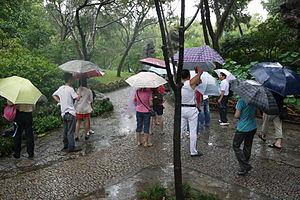
Visiteurs d'un jardin de Suzhou, en Chine, pendant un typhon.
Un parapluie est un dispositif portable et pliable, permettant de se protéger de la pluie et servant aussi à se protéger du soleil. Les parasols et les ombrelles sont construits sur le même principe, mais ne sont pas forcément étanches et ne protègent généralement que du soleil.